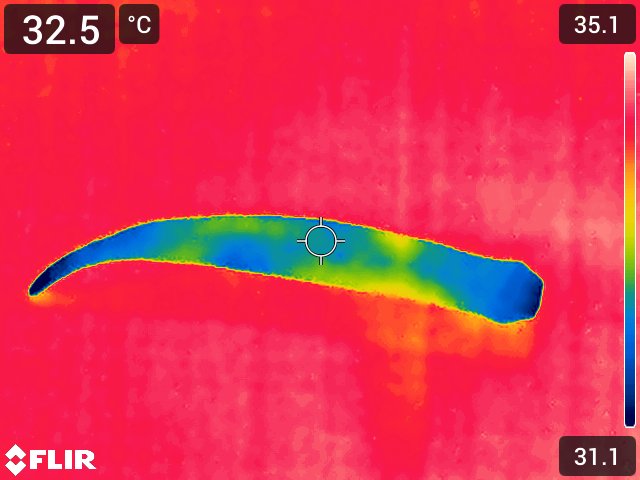
Maturity: adequate_matured